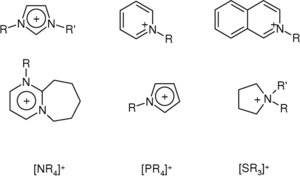
Les cations fréquemment utilisés pour des liquids ioniques Українська: Часто використовувані катіони для іонних рідин